Stafford Hospital scandal

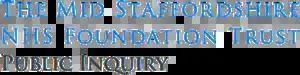

The revelations of the neglect to patients at Stafford hospital were widely considered to be deeply shocking by all sections of the mainstream UK press; for example, patients were left in their own urine by nurses. In June 2010, the Cameron–Clegg coalition announced that a full public inquiry would be held.